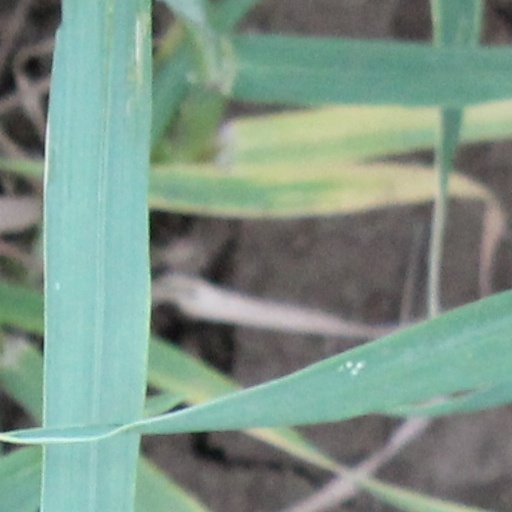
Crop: wheat